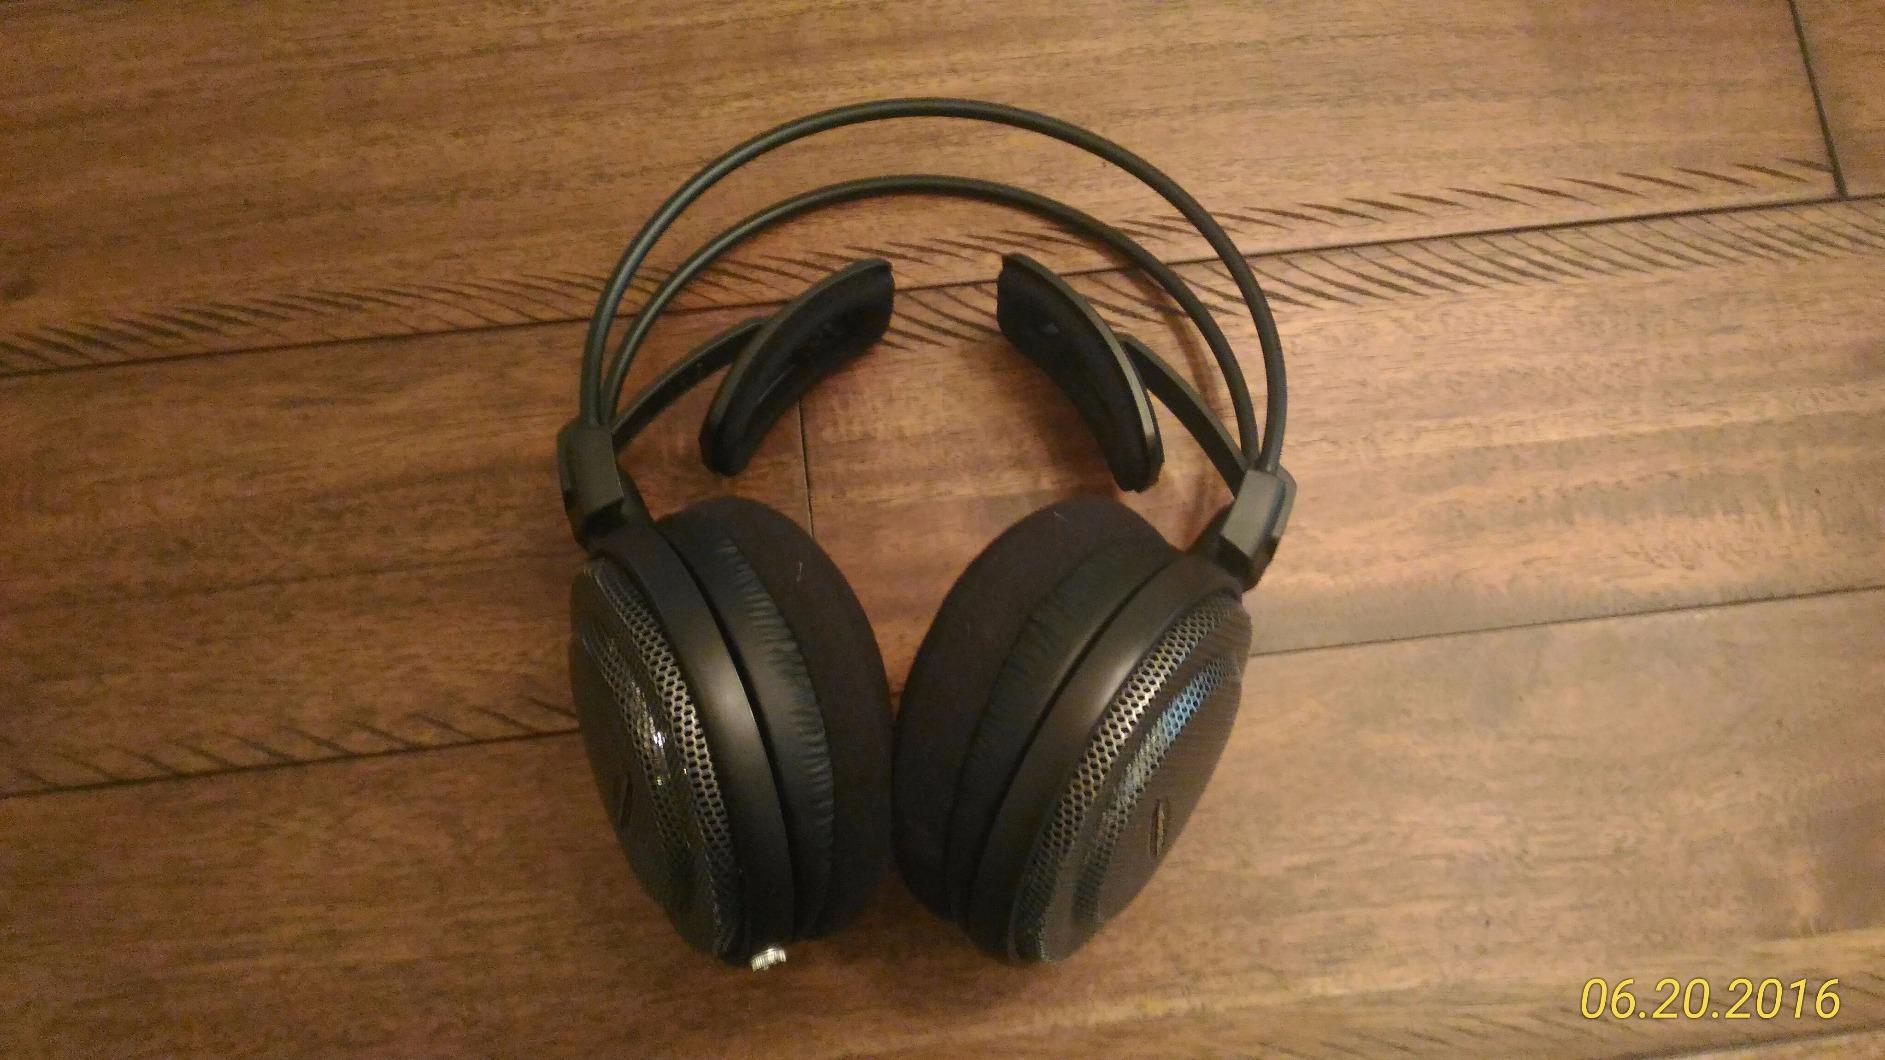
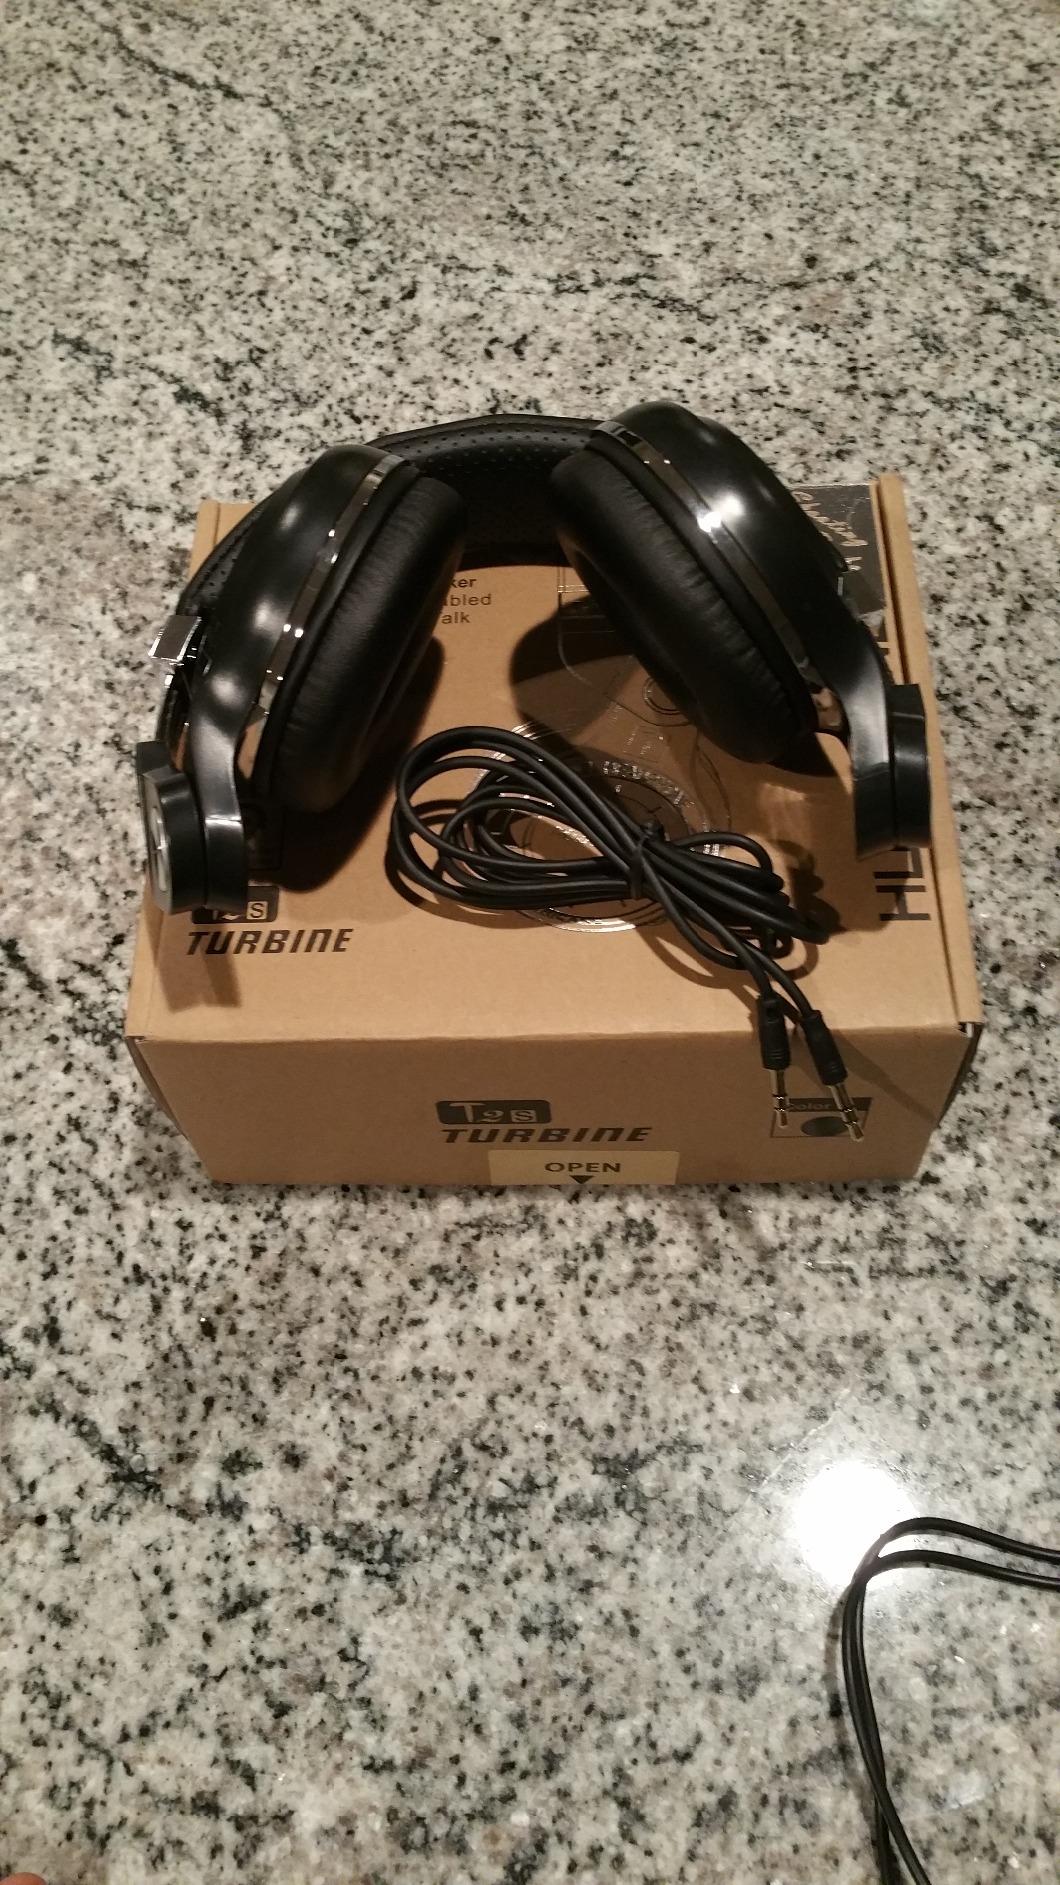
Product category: headphones
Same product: no